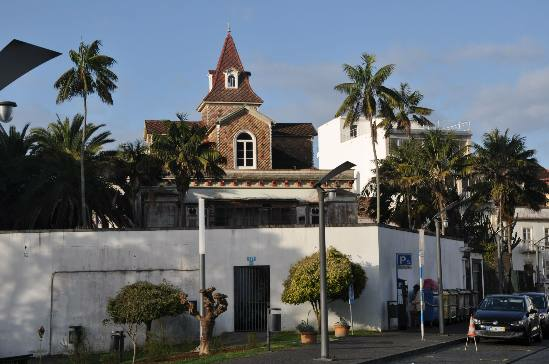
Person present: No